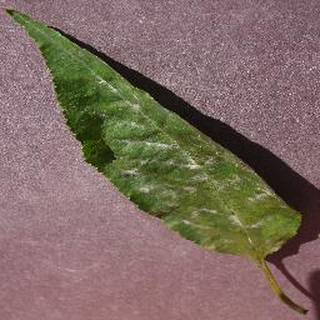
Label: cherry_powdery_mildew